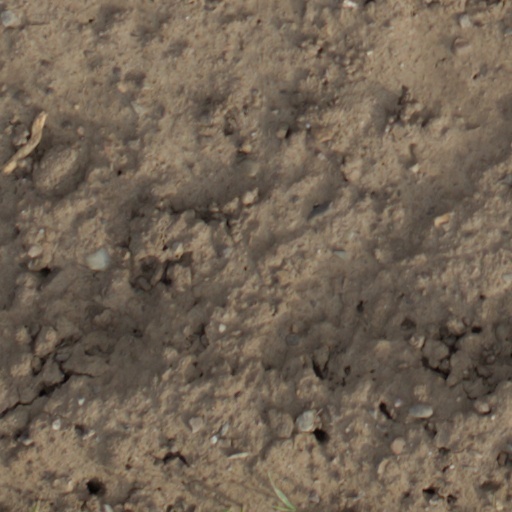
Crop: wheat